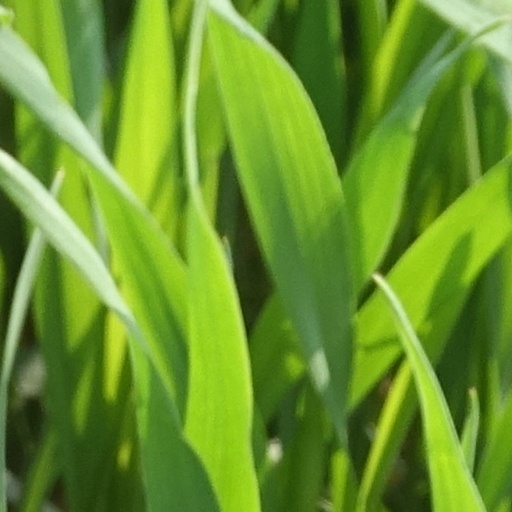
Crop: wheat